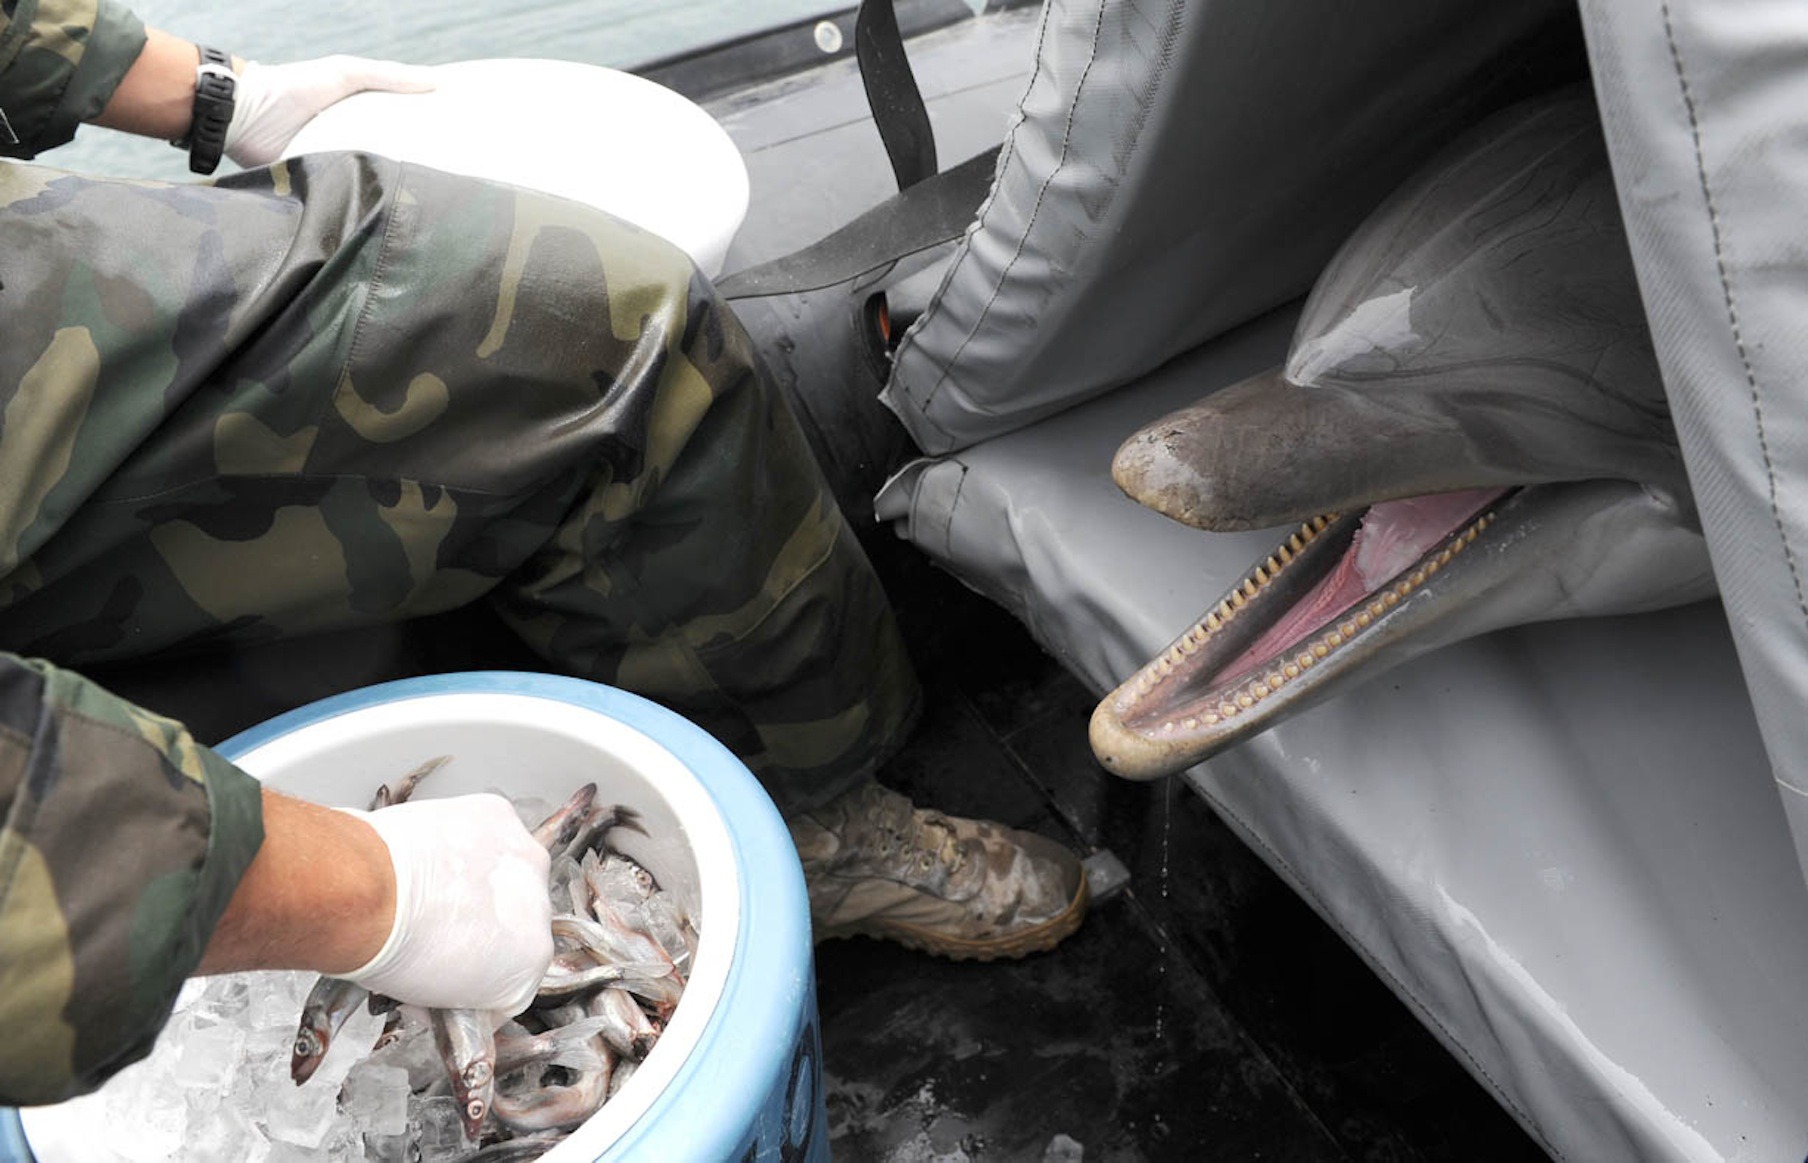
hand, wet, food, mammal, tire, dolphin, rescue, porpoise